Isko Moreno

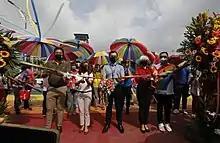
Moreno (third from right) and then-Vice Mayor Honey Lacuna (second from right) during the inauguration of the rainbow crossing in front of the Plaza Rajah Sulayman along Roxas Boulevard

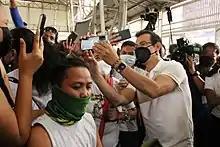
Moreno taking a selfie with his supporters

On August 4, 2021, Moreno resigned his membership of the National Unity Party and from his post as the party's Vice Chairman for Political Affairs to join Aksyon Demokratiko, and on August 12, he was elected as the party's president. On September 22, 2021, Moreno declared himself a candidate for President of the Philippines in the 2022 election, with physician and social-media personality Willie Ong serving as his vice presidential running mate. Following the announcement, Ong left the Lakas-CMD party to join Moreno's Aksyon Demokratiko.